Ansar (Islam)

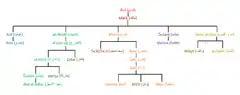
Banu Aws branches

The Medinese, which consisted of Banu Aws and Banu Khazraj, along with their Arabian Jewish allies (Banu Nadir, Banu Qurayza, and Banu Qaynuqa), were involved in years of degenerating warfare, such as the battle of Sumair, battle of Banu Jahjaha of Aus-Banu Mazin of Khazraj, battle of Sararah day, battle of Banu Wa'il ibn Zayd, battle of Zhufr-Malik, battle of Fari', battle of Hathib, battle of Rabi' day, first battle of Fijar in Yathrib (not Fijar war between Qays with Kinana in Mecca), battle of Ma'is, battle of Mudharras, and second battle of Fijar in Yathrib. The Medinese also even contacted against foreign invaders came from outside Hejaz, including such as Shapur II of Sasanian Empire in relatively vague result, and also in successful defense against Himyarite Kingdom under their sovereign, Tabban Abu Karib, who also known as "Dhu al-Adh'ar". However, the most terrible conflict for both Aws and Khazraj was a civil war called the Battle of Bu'ath, which left a bitter taste for both clans, and caused them to grow weary of war, due to the exceptionally high level of violence, even by their standards, and the needless massacres that occurred during that battle.